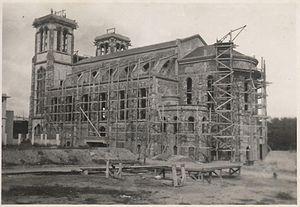
Aïn Témouchent, Algérie. 1936: église en construction.
Le christianisme est introduit en Algérie au cours de l'époque romaine. Son influence connait un certain déclin durant les invasions vandales et se renforce durant la période byzantine, puis tend à disparaitre progressivement avec les invasions arabes au VIIᵉ siècle.